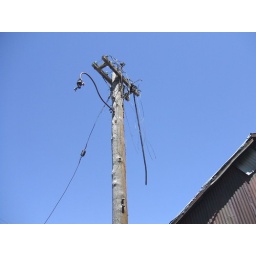
Old utility pole and streetlight at abandoned coal mine in Madrid, NM